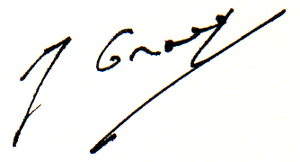
Signature autographe de Julien Gracq
Julien Gracq, nom de plume de Louis Poirier, né le 27 juillet 1910 à Saint-Florent-le-Vieil et mort le 22 décembre 2007 à Angers, est un écrivain français.